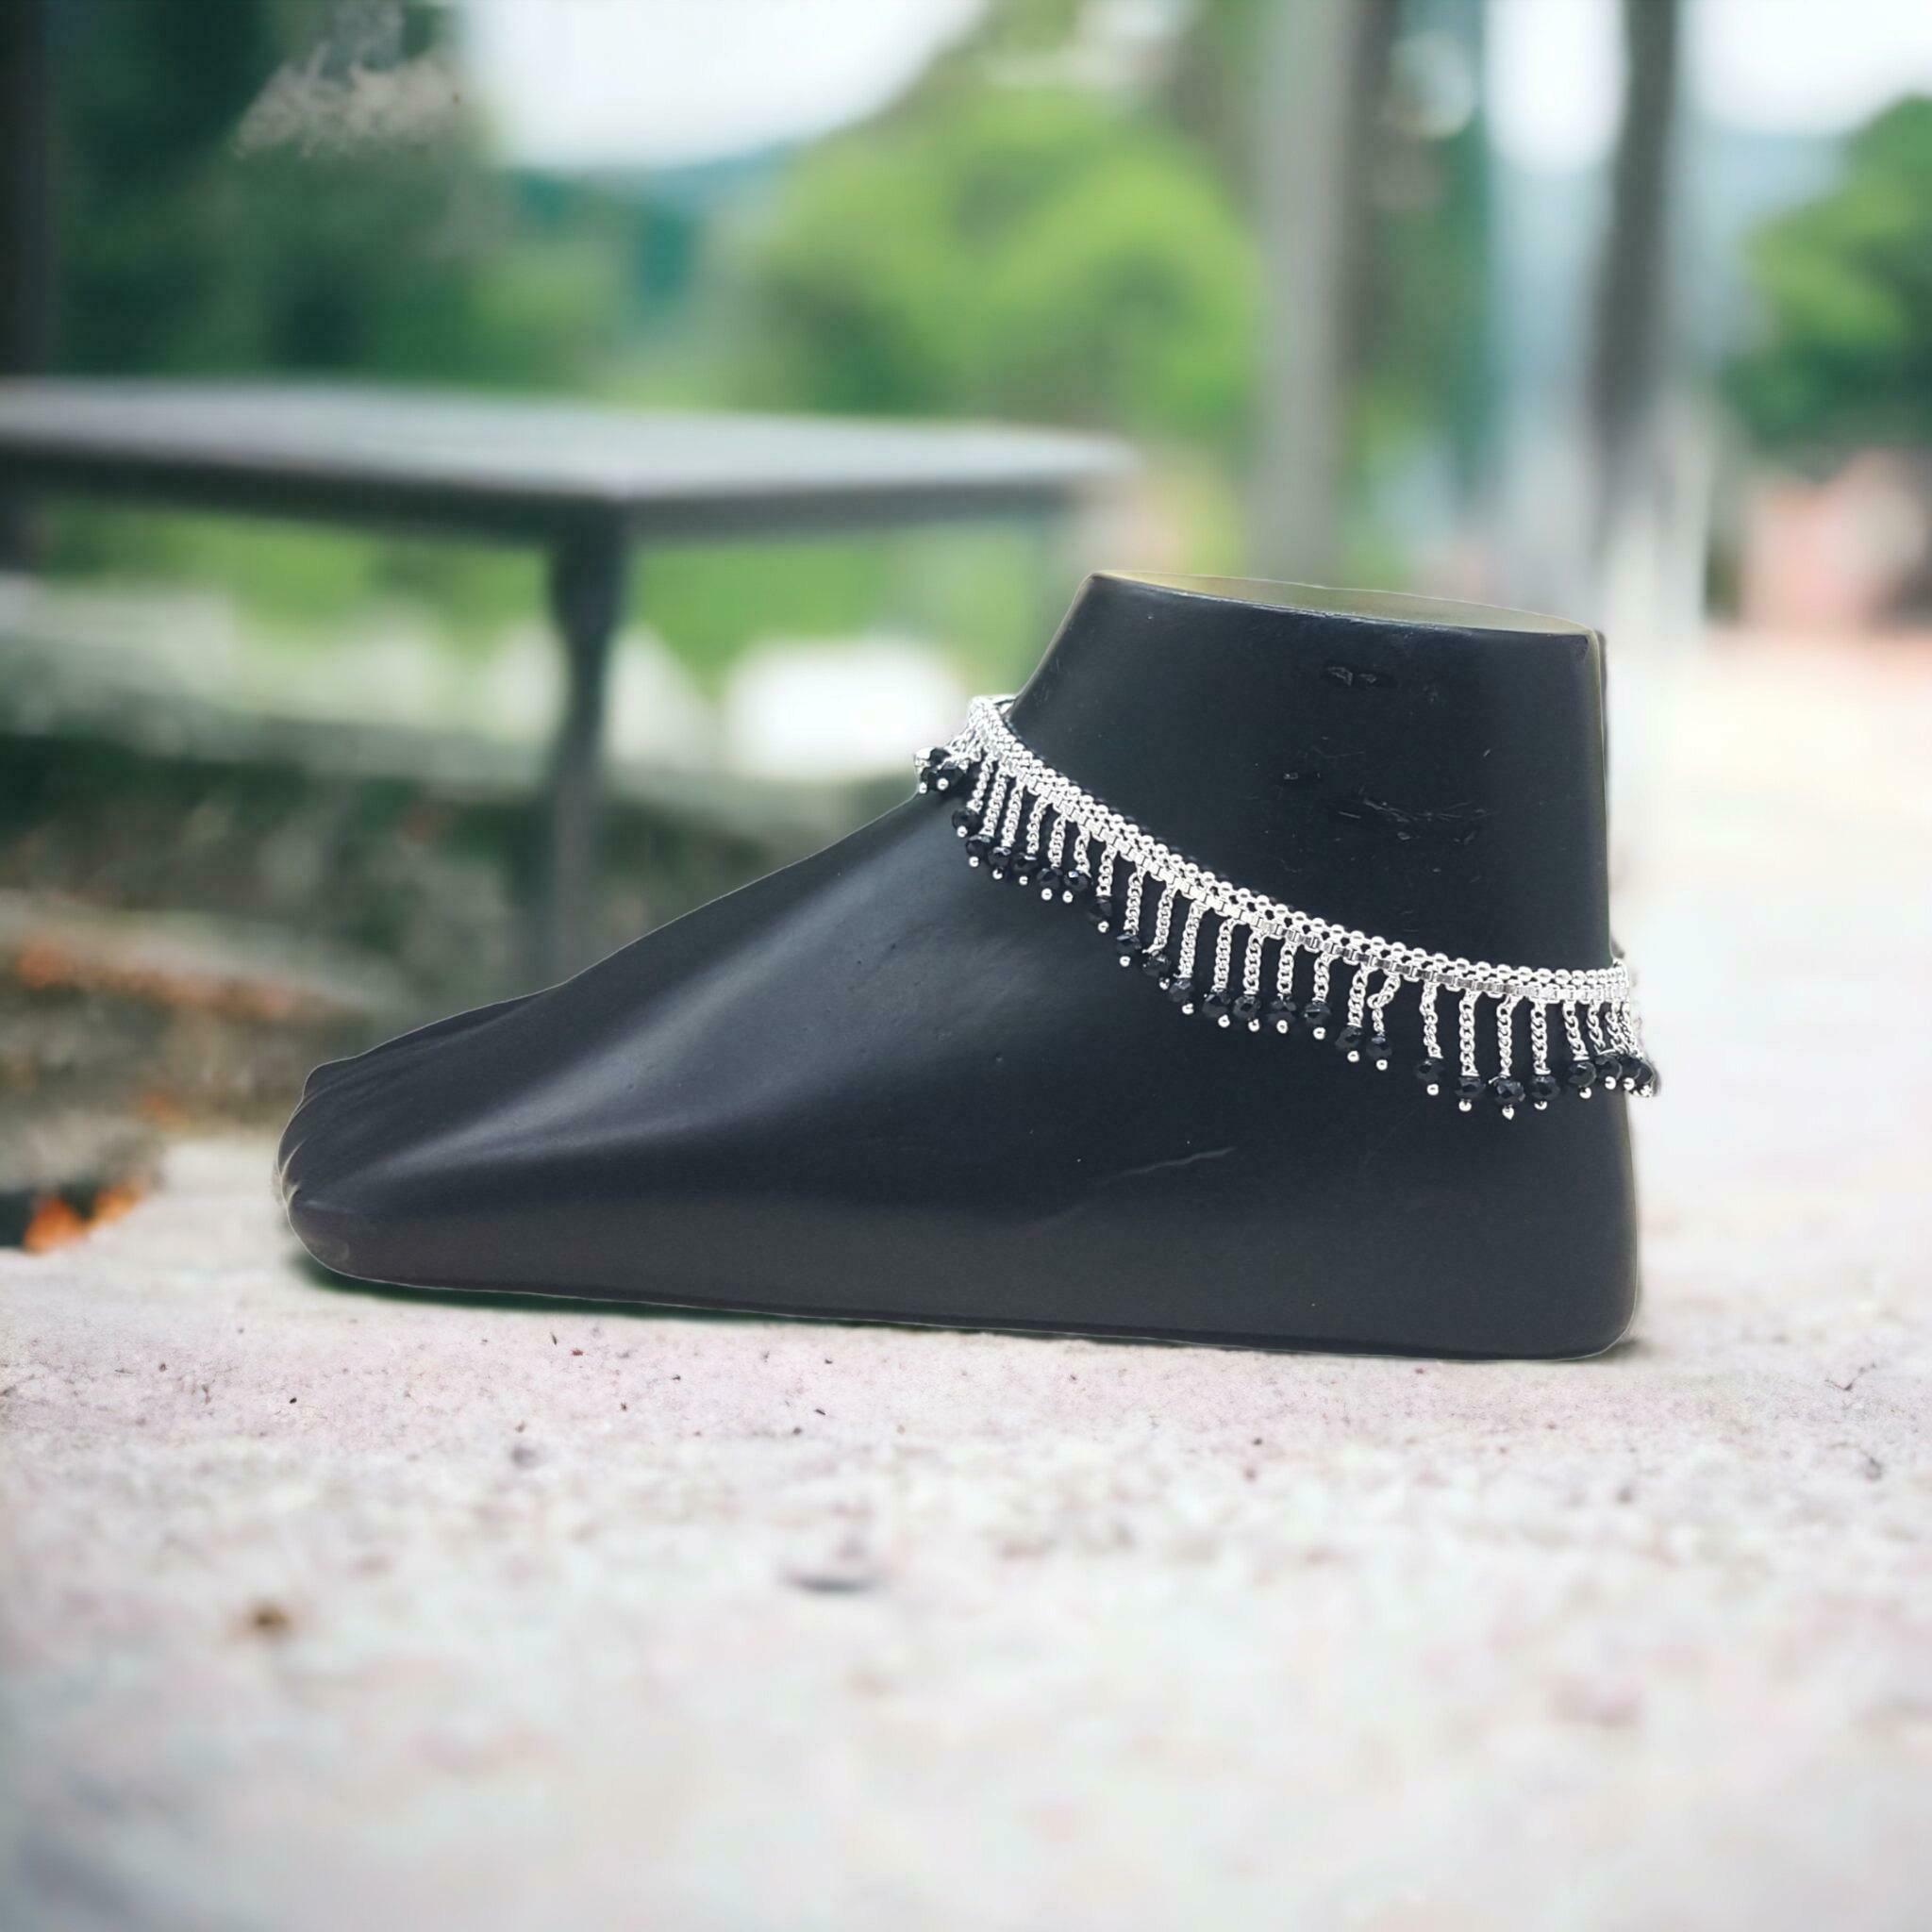
BR Ornaments A134 Alloy Anklet (Pack of 2)
Type: Anklet
Brand: BR Ornaments
Price: Rs. 369
 This silver anklet looks good with all indian outfitsor traditional outfits suitable girls and women of all ages. grab this pair of anklets, you will feel stylish ankle and shining silver anklet will make beautiful, you must buy the sns traders anklets you will never go wrong with the latest design, fancy anklets in silver jewellery.